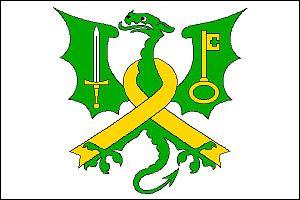
Rohovládova Bělá est une commune du district et de la région de Pardubice, en République tchèque. Sa population s'élevait à 596 habitants en 2017.